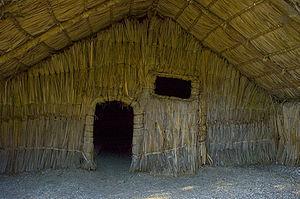
La biodégradation est la décomposition de matières organiques par des microorganismes comme les bactéries, les champignons ou les algues. La biodégradabilité est la qualité d'une substance biodégradable. Elle s'apprécie en tenant compte à la fois du degré de décomposition d'une substance et du temps nécessaire pour obtenir cette décomposition. Une substance est dite biodégradable si, sous l'action d'organismes vivants extérieurs à sa substance, elle peut se décomposer en éléments divers, « dépourvus d'effet dommageable sur le milieu naturel », dioxyde de carbone CO₂, eau, méthane. La biodégradation crée des gaz à effet de serre ; une lente biodégradation est préférable à une biodégradation rapide.